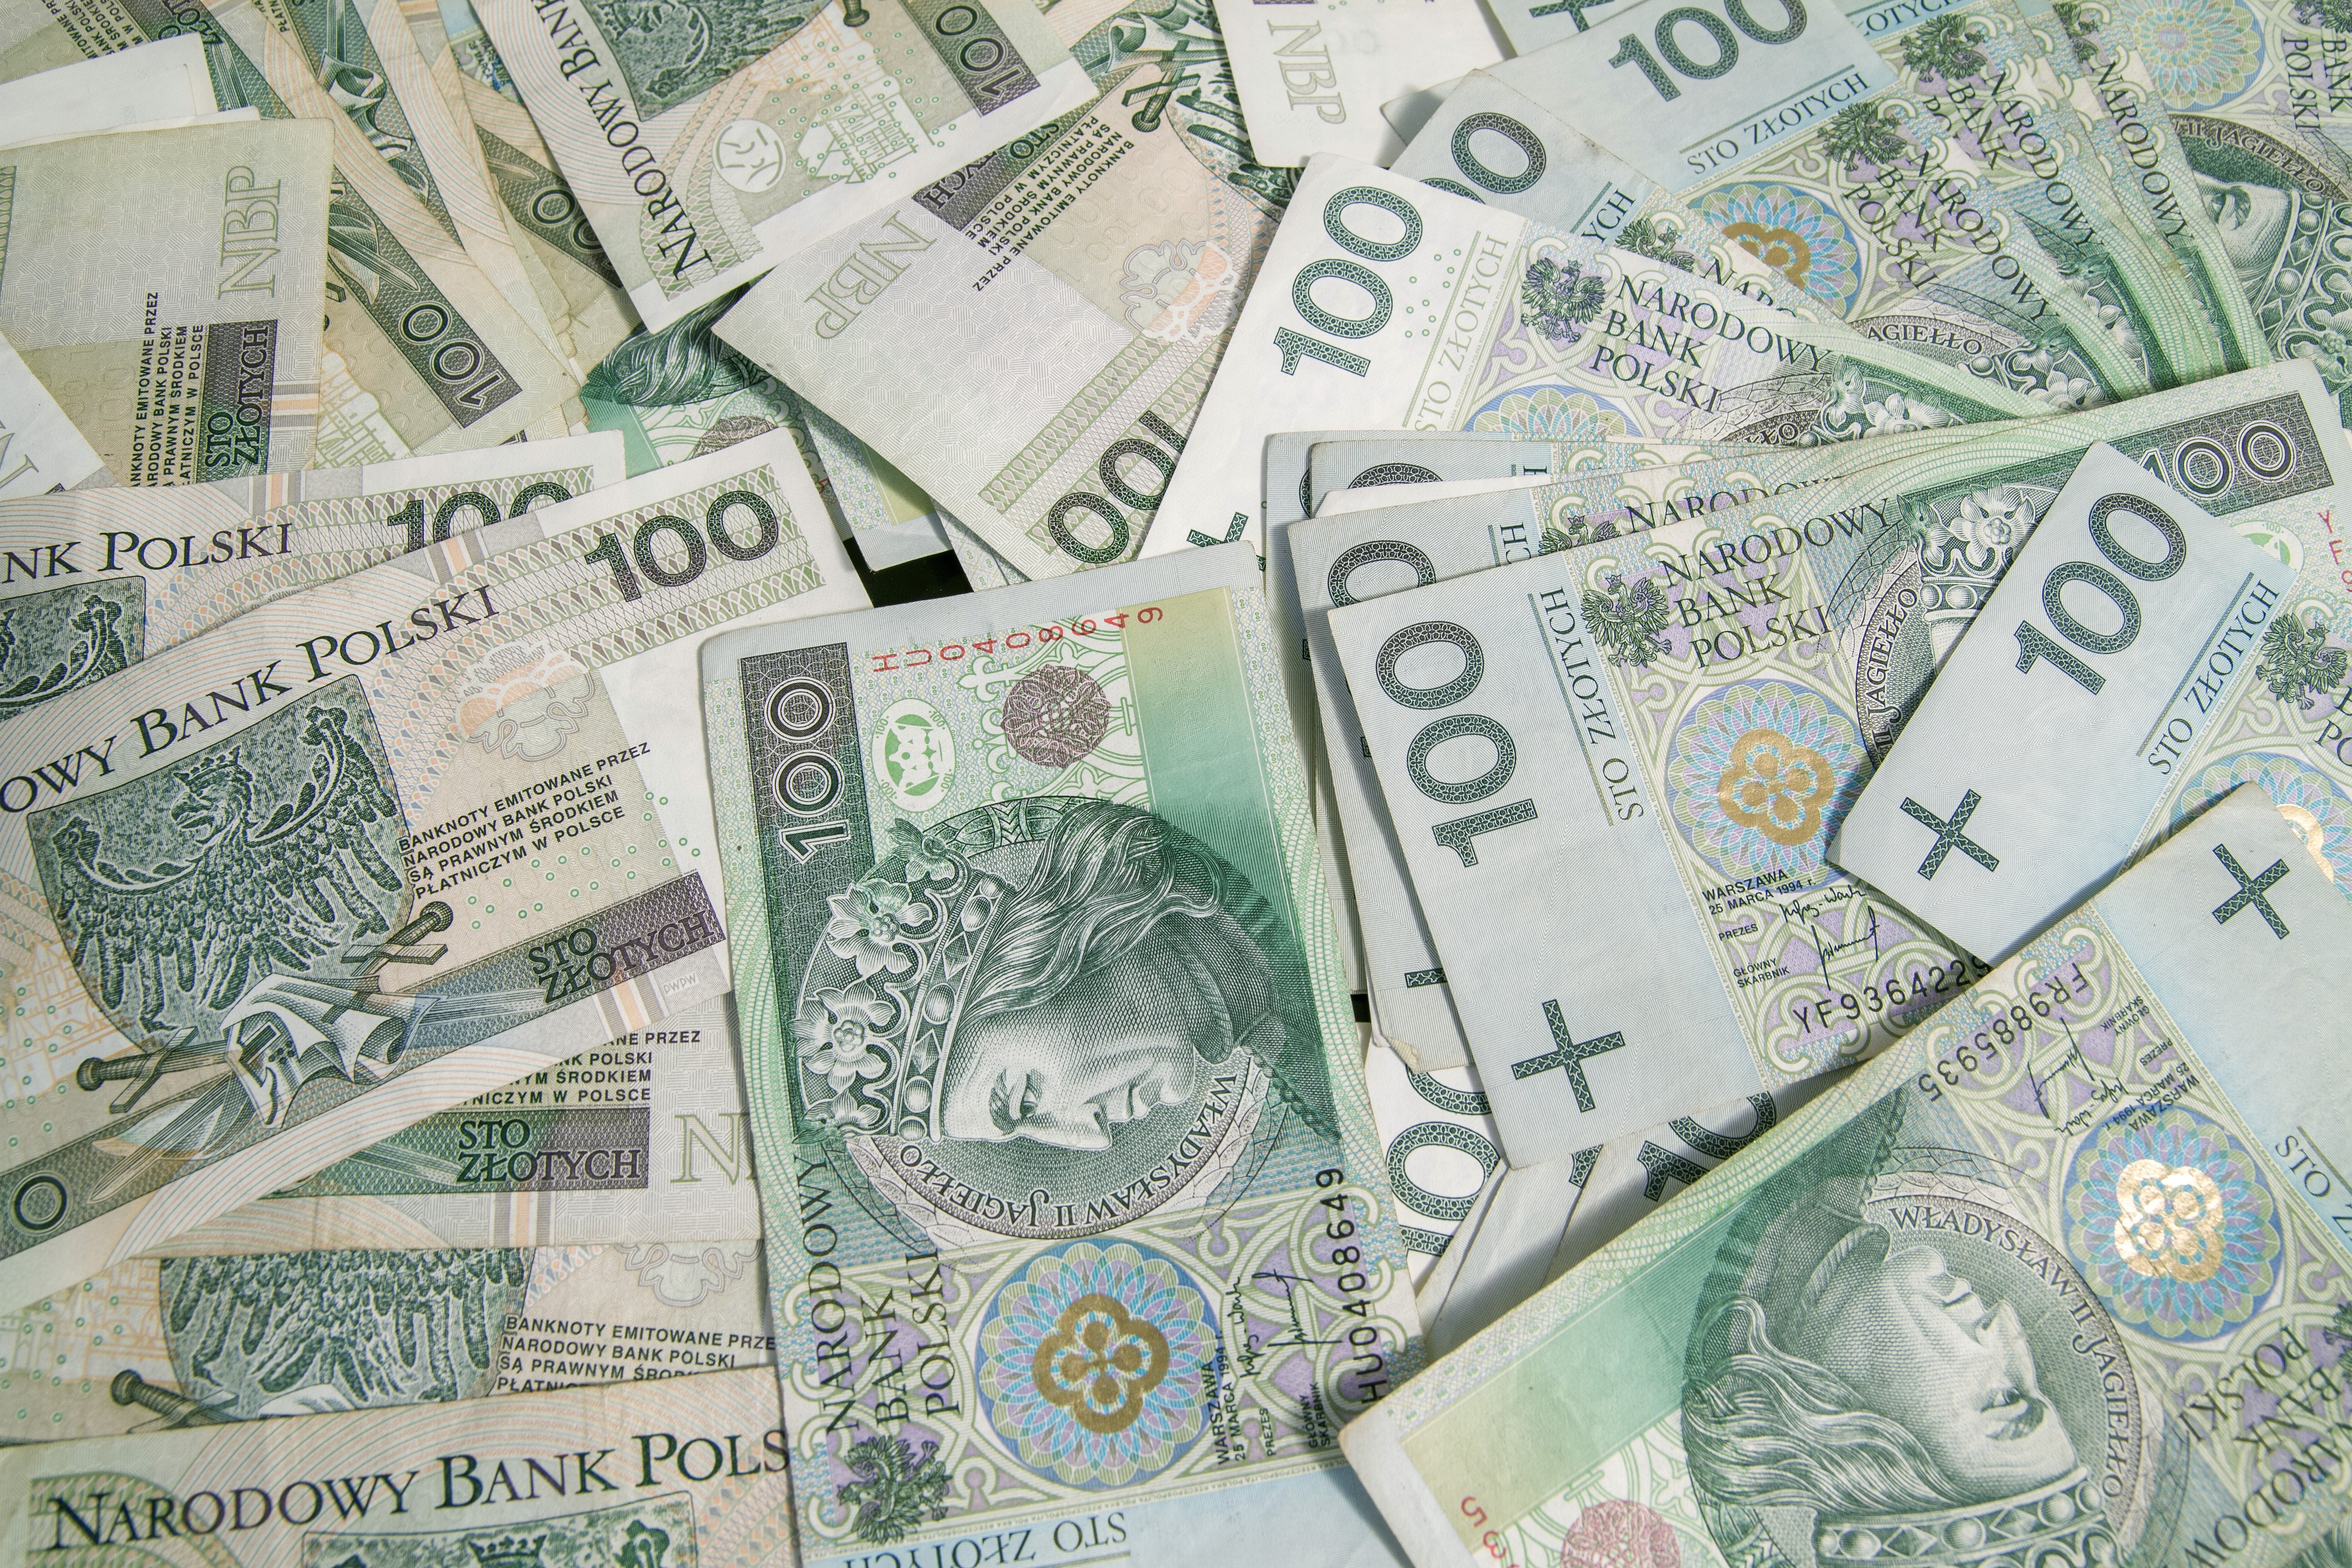
money, business, paper, cash, poland, currency, dollar, 100, finances, gambling, polska, polish, income, zlotowki, pln, investing, payment, financial, zloty, many, savings, z ot wki, banknote, money handling